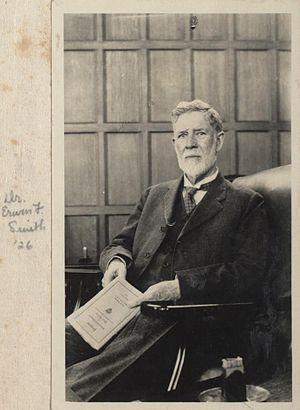
Erwin Frink Smith est un phytopathologiste américain du département de l'Agriculture des États-Unis.